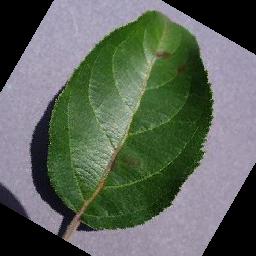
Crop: apple
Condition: scab